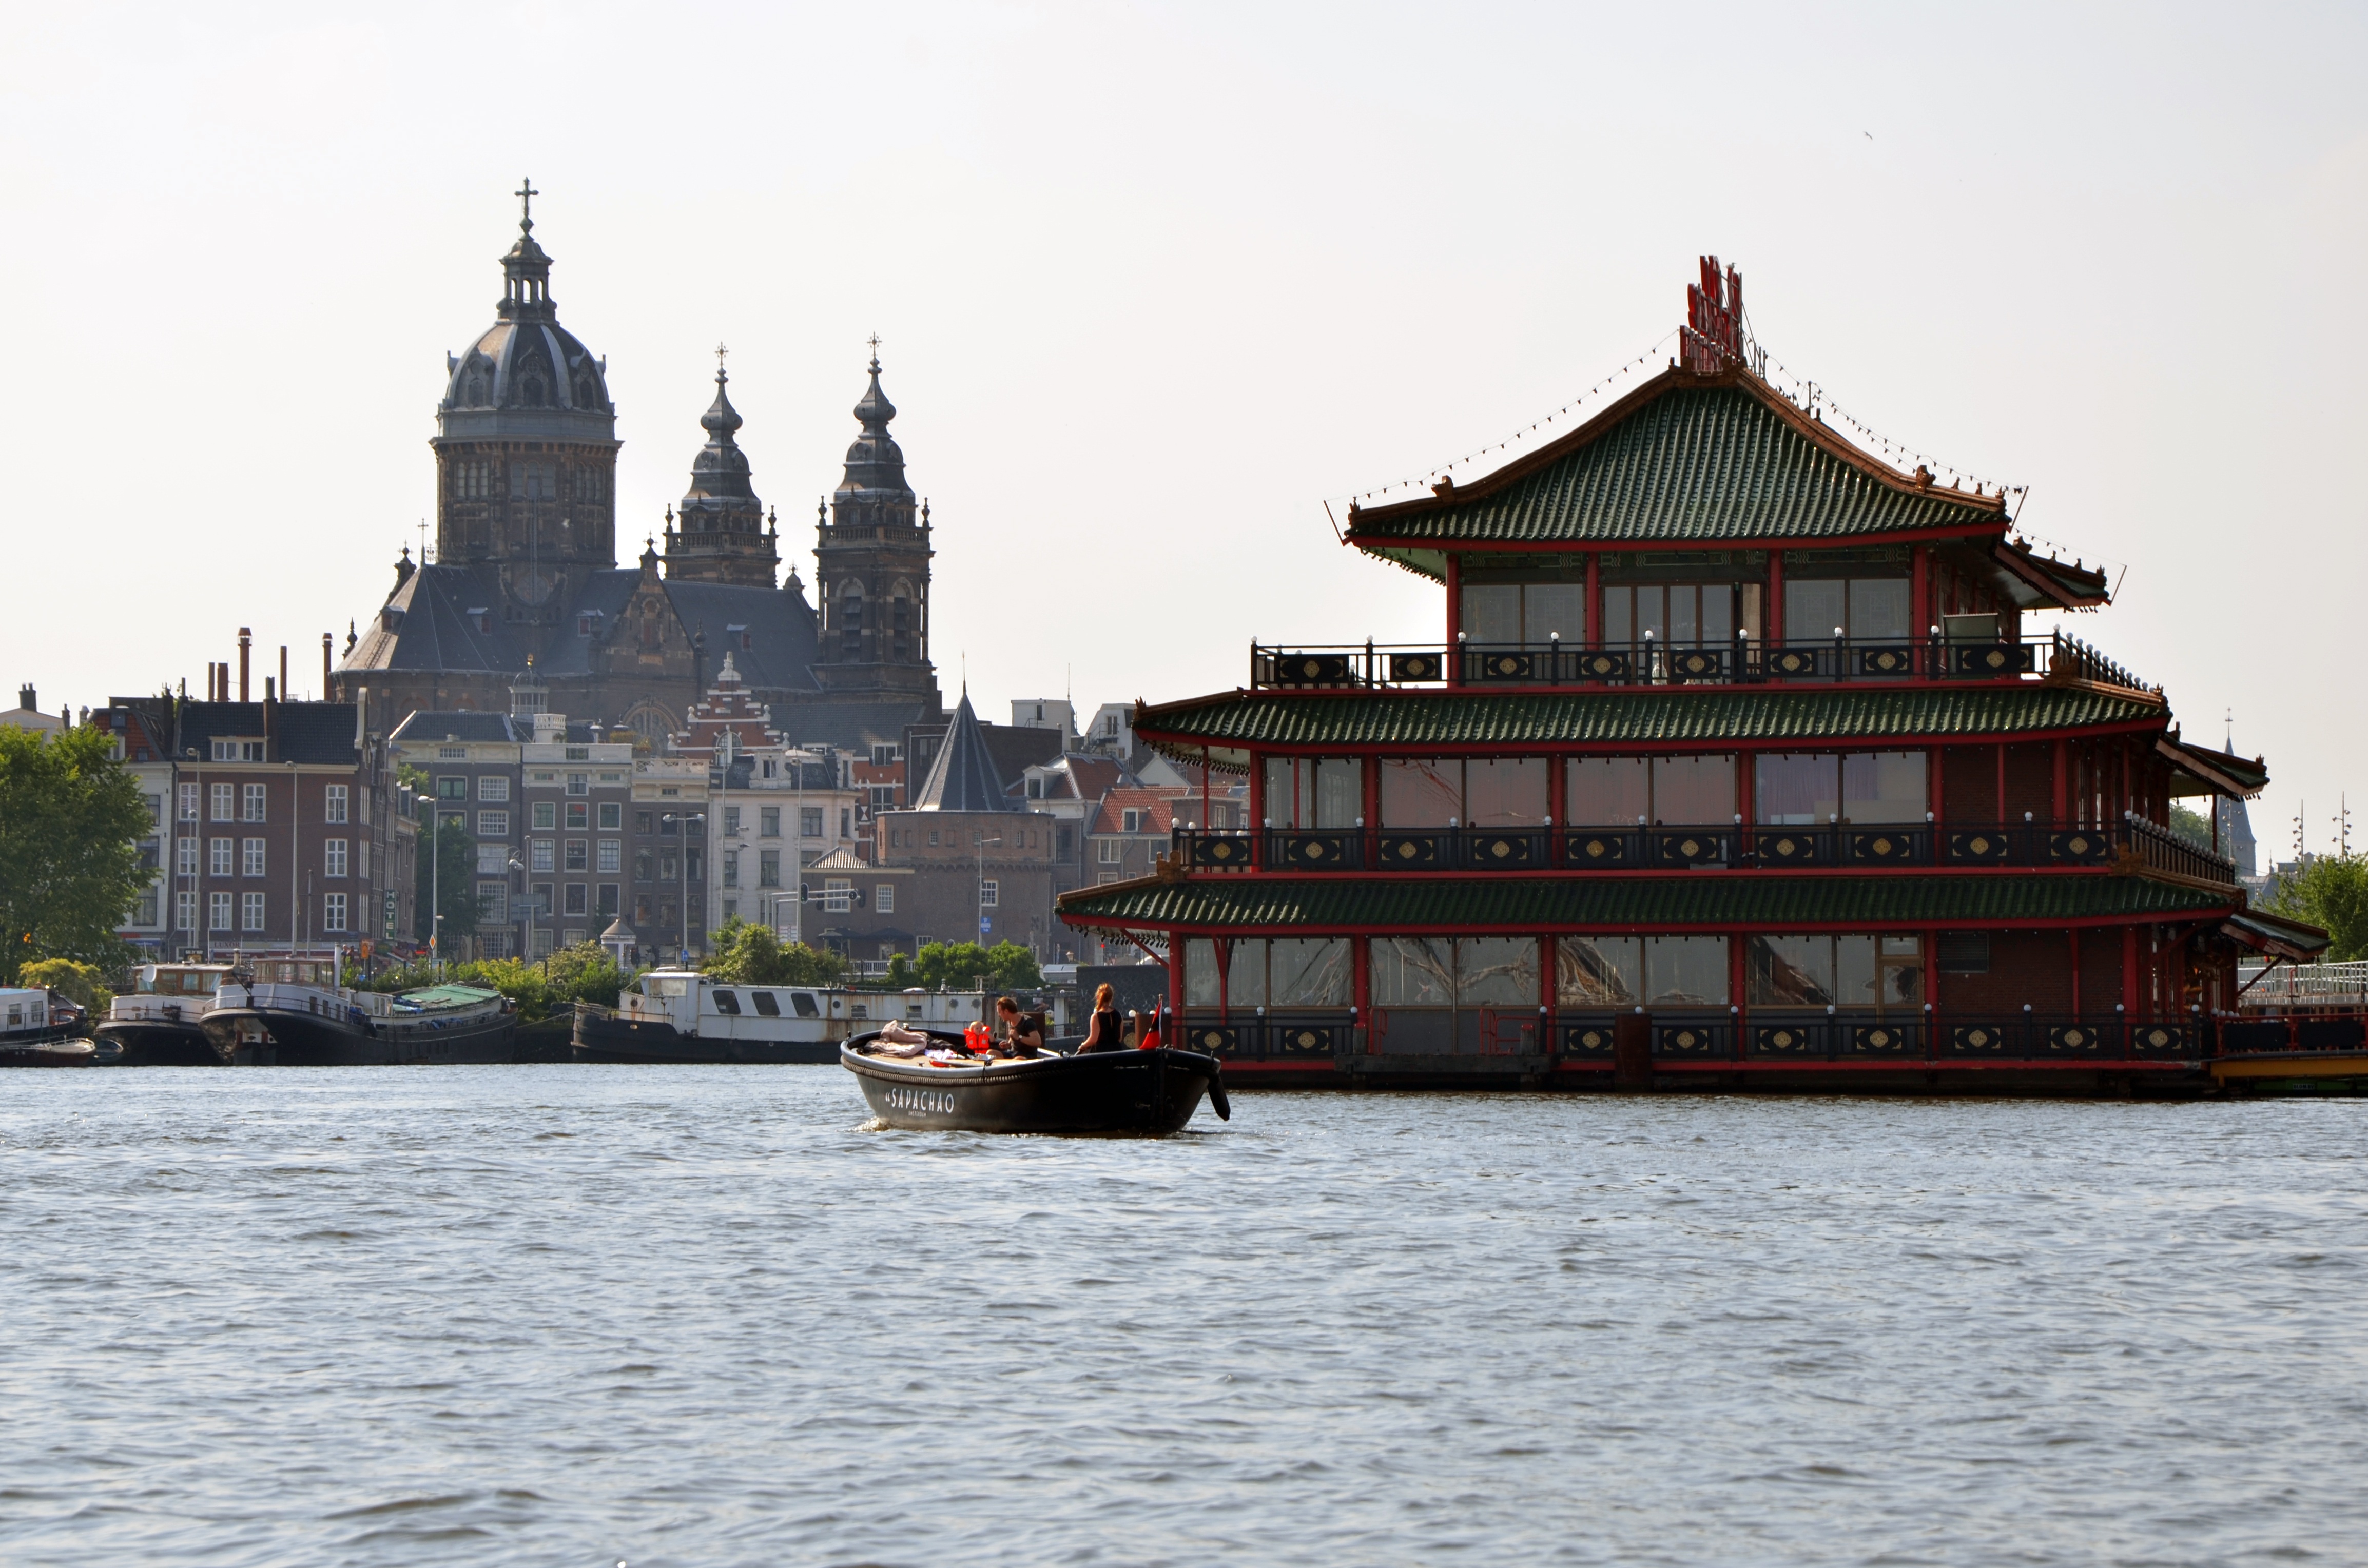
hiking, palace, river, vacation, travel, walk, europe, vehicle, tower, holiday, landmark, tourism, waterway, amsterdam, netherlands, temple, channels, tours